Francis Albert Eley Crew

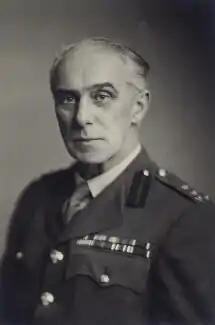
Brigadier Crew in 1945.

Francis Albert Eley Crew (2 March 1886 – 26 May 1973) was an English animal geneticist. He was a pioneer in his field leading to the University of Edinburgh’s place as a world leader in the science of animal genetics. He was the first Director of the Institute of Animal Breeding and the first Professor of Animal Genetics. He is said to have laid the foundations of medical genetics.